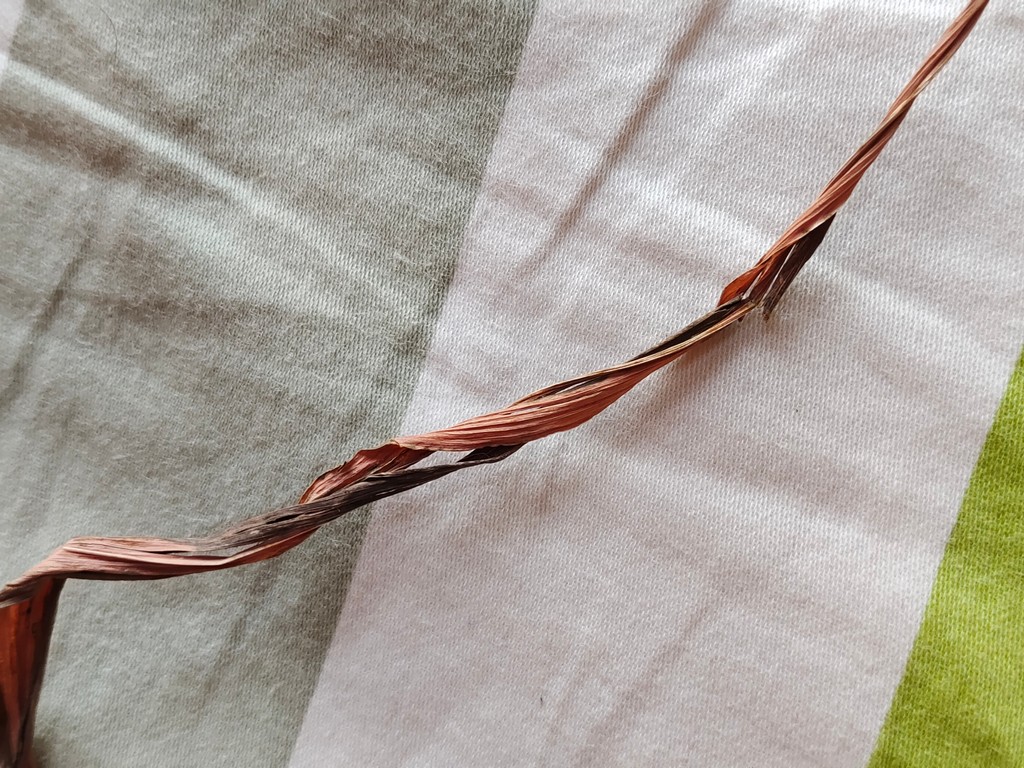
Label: Dried